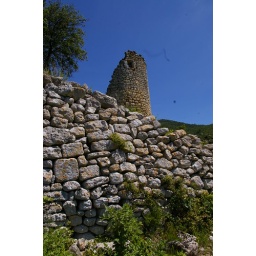
Circular tower over poor 16th C wall